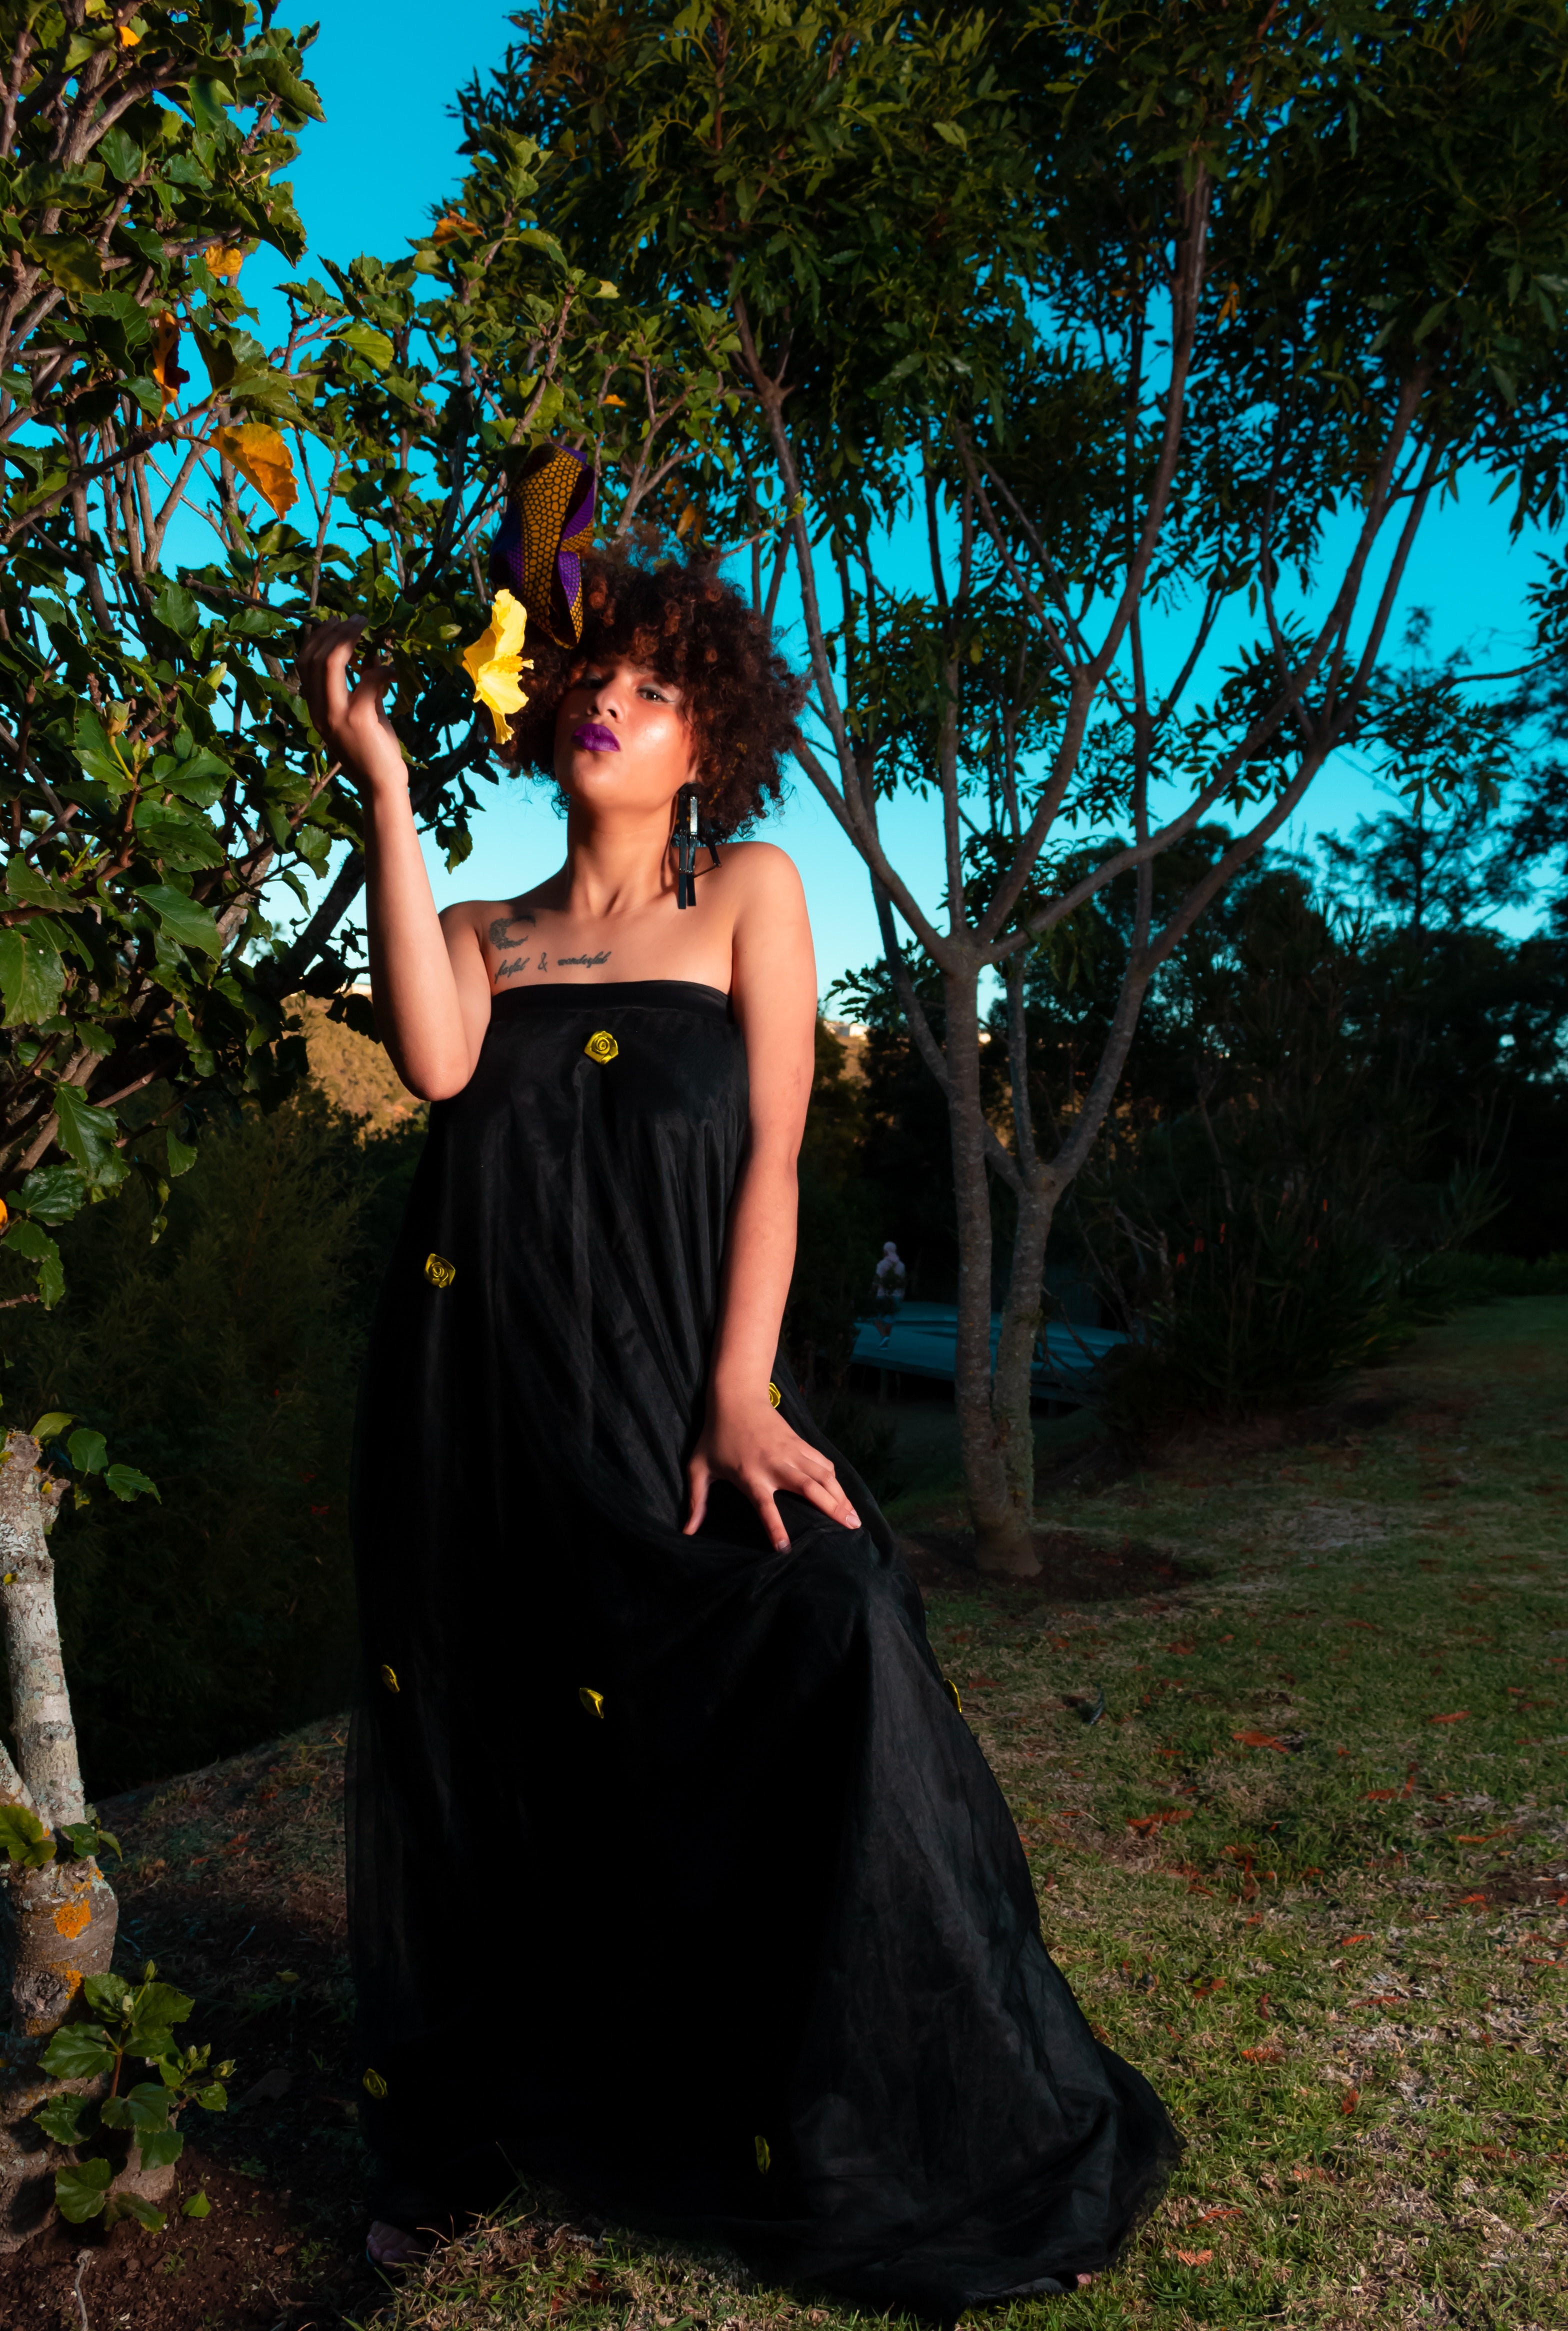
nature, black, dress, beauty, lady, girl, tree, woody plant, plant, photo shoot, grass, flower, model, formal wear, gown, fun